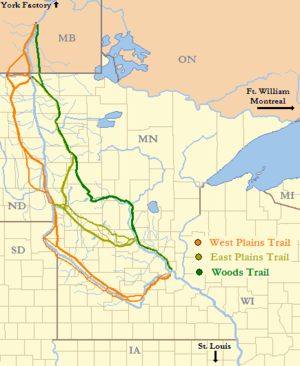
La Traverse des Sioux est un passage à gué ancestral de la rivière Minnesota permettant la traversée de cet important cours d'eau aux nombreuses pistes d'échanges et de commerce utilisées depuis des siècles par les diverses tribus amérindiennes.
Les pistes de la rivière Rouge sont un réseau de pistes utilisées par les charrettes de la rivière Rouge reliant Fort Garry dans la colonie de la rivière Rouge au Haut-Mississippi. Ses pistes commerciales sont situées dans la province canadienne du Manitoba et dans les États américains du Dakota du Nord et du Minnesota. Elles cheminent sur les anciennes pistes ancestrales utilisées par les Nations amérindiennes depuis des siècles. Elles partent depuis la rivière Minnesota depuis le gué de la Traverse des Sioux.